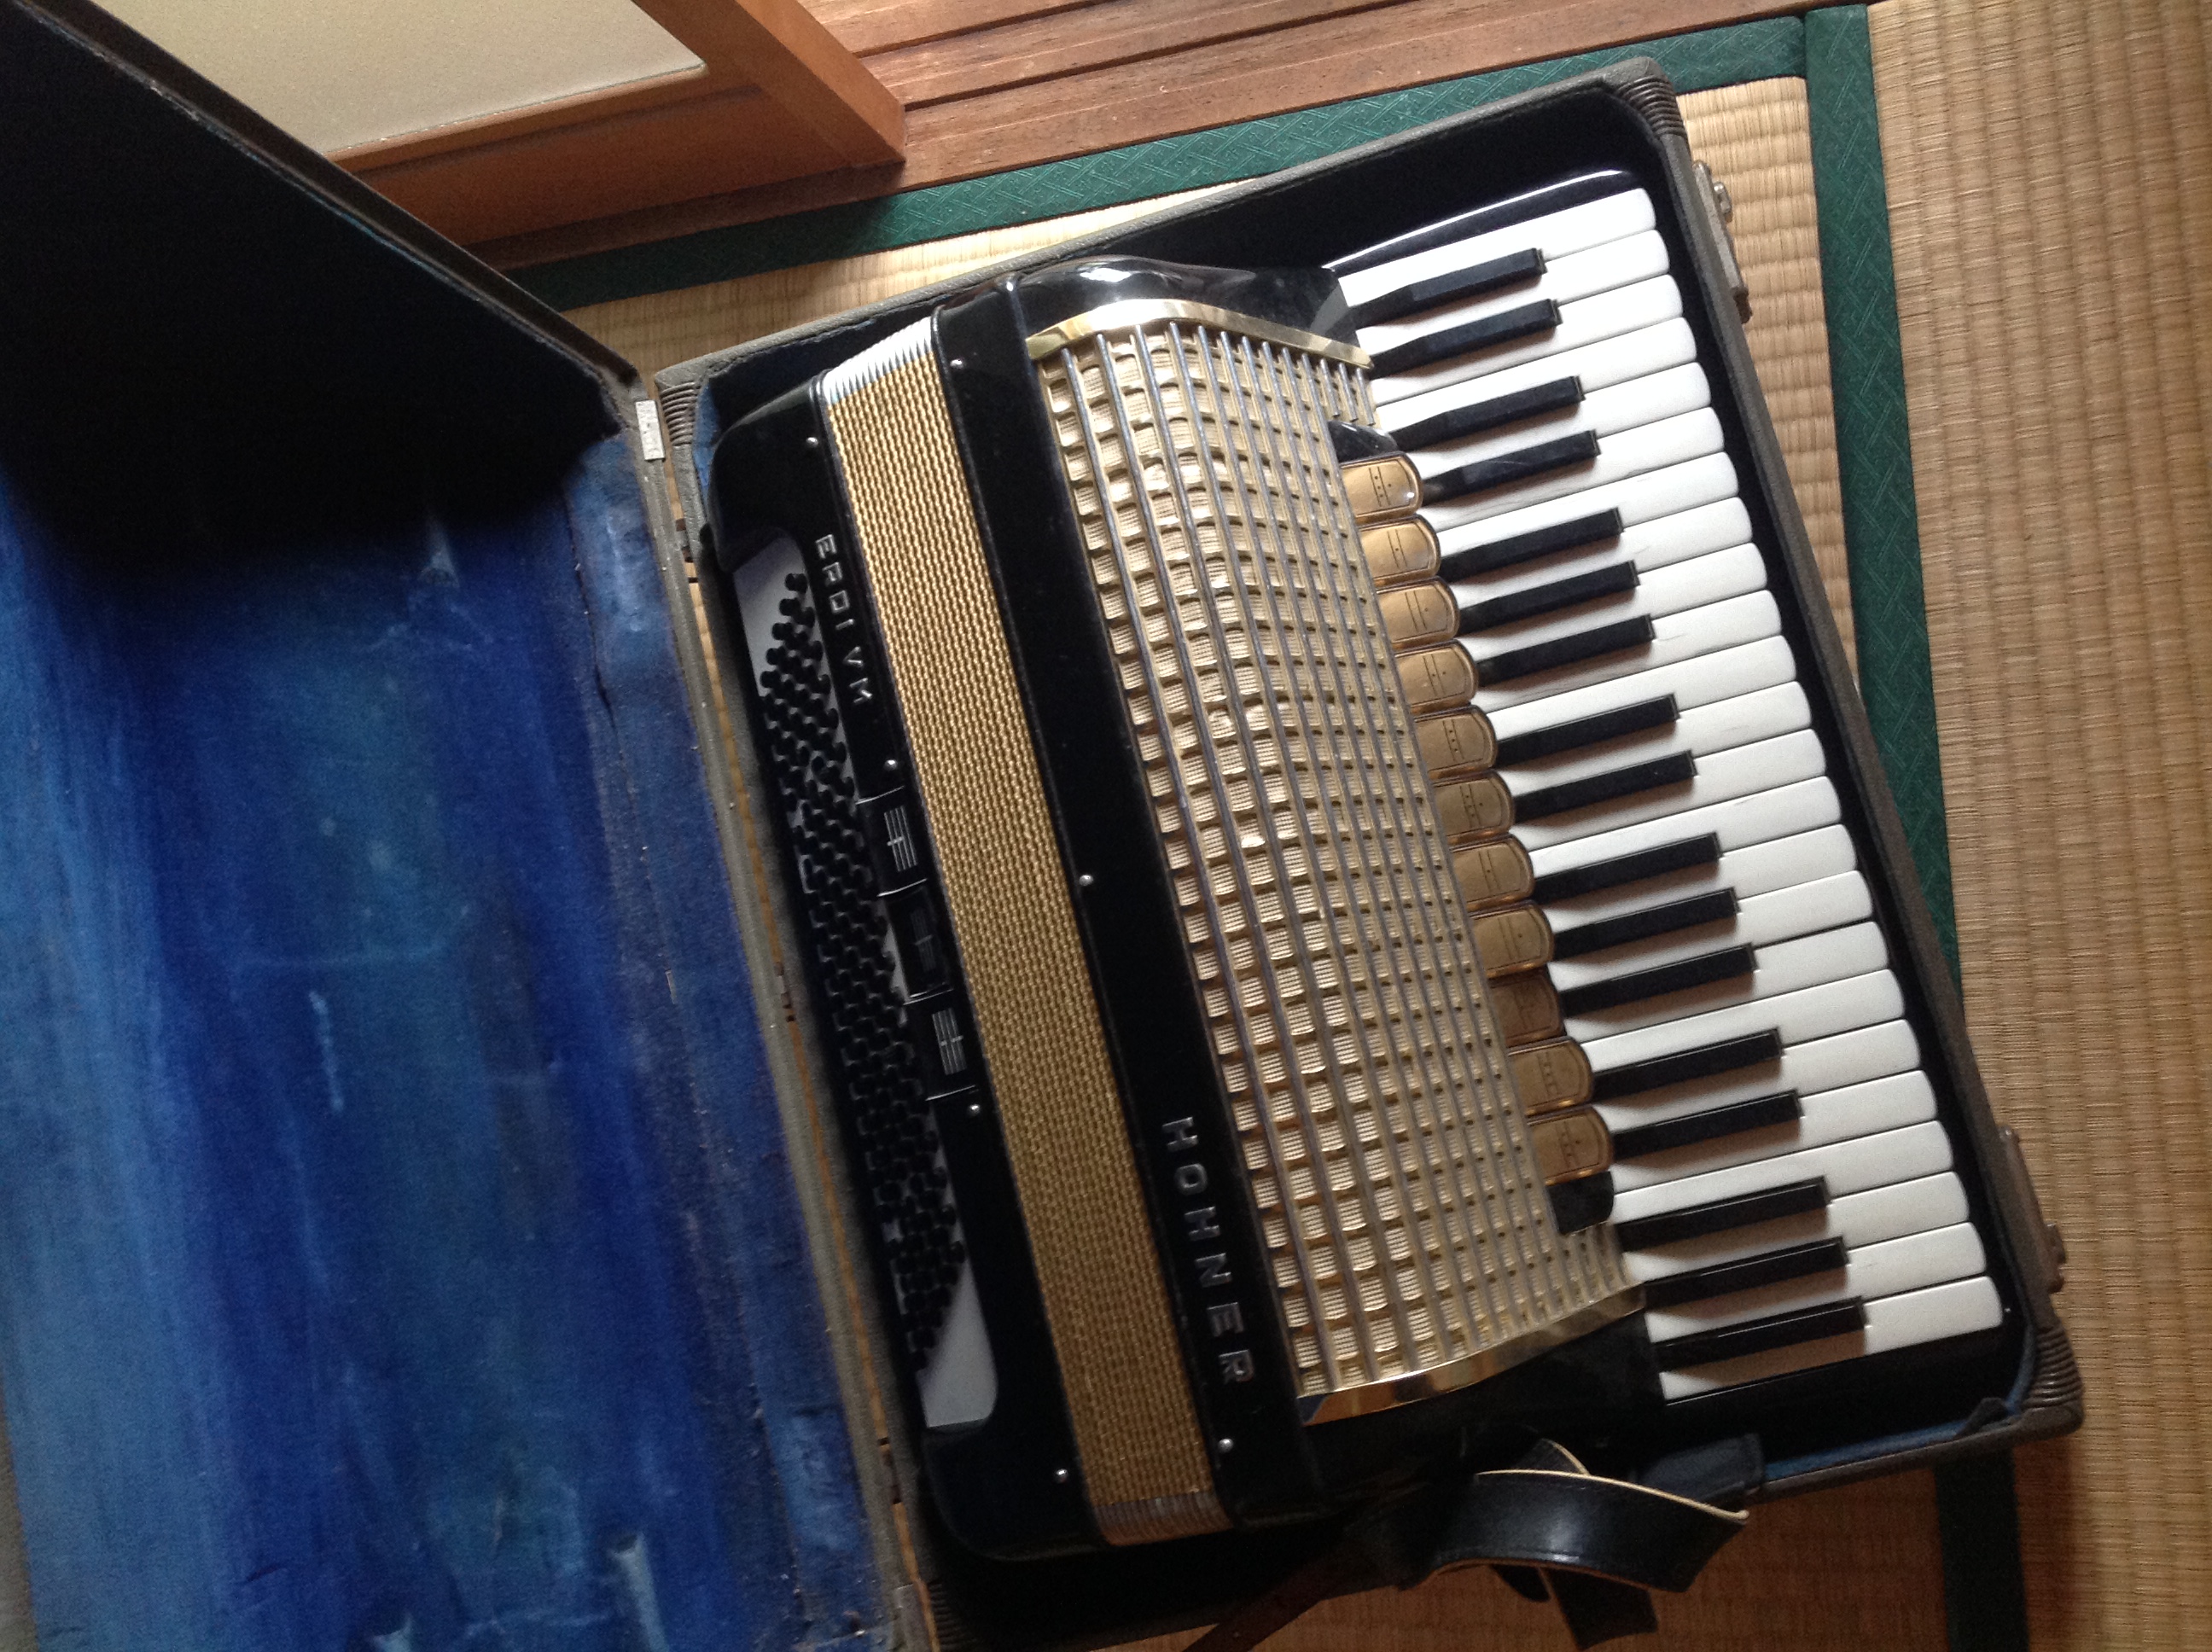
accordion, instrument, antique, musical instrument, free reed aerophone, garmon, folk instrument, squeezebox, technology, musical keyboard, diatonic button accordion, button accordion, electronic instrument, accordionist, electronic device, piano, electronic musical instrument